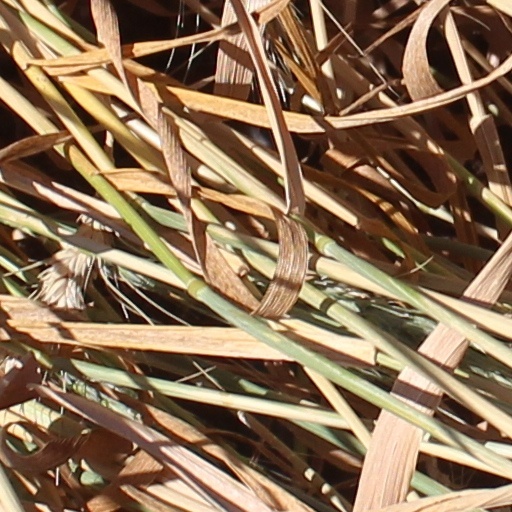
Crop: wheat